Luigi von Kunits

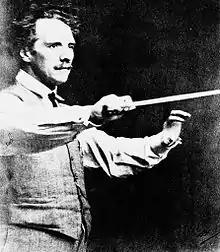

Ludwig Paul Maria "Luigi" von Kunits (20 July 1870 – 8 October 1931) was a Canadian conductor, composer, violinist, and pedagogue. Born in Austria, he studied at the Vienna Conservatory. He later moved to Canada where he was the founding conductor of the Toronto Symphony Orchestra in 1922.